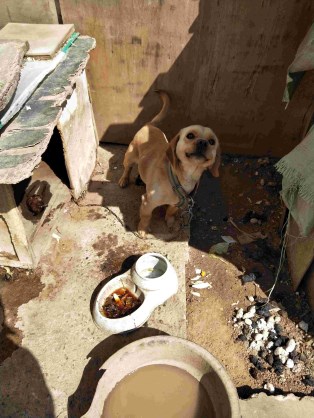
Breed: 3336-n000121-chinese_rural_dog